Kingston Bagpuize

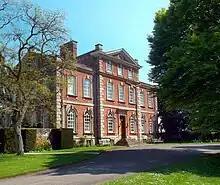
Kingston Bagpuize House

Two charters dating to the reign of King Edward the Martyr (975-978) grant land at Kingston Bagpuize, then called "Cingestune", to Abingdon Abbey and Bishop Ælfstan, probably of Ramsbury. The authenticity of the charters is disputed. The toponym Kingston Bagpuize is derived from the village's original name Kingston plus the surname of Ralph de Bachepuz, a Norman nobleman from Bacquepuis in Normandy who aided William of Normandy in the Norman Conquest of England in 1066. The Church of England parish church of Saint John the Baptist was designed by John Fidel of Faringdon and built in 1799–1800. The building was remodelled in 1882 to the designs of Edwin Dolby. Kingston Bagpuize House was built around 1660, but extensively re-modelled in about 1720. In the 20th century it was the home of John Buchan, 2nd Baron Tweedsmuir, the son of the novelist John Buchan, 1st Baron Tweedsmuir.